Alan Tilvern

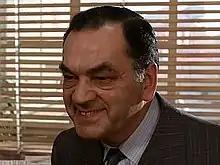
Tilvern as R. K. Maroon in "Who Framed Roger Rabbit"

Alan Tilvern (5 November 1918 – 17 December 2003) was an English actor. He was known for usually playing "tough-guy" roles.